Matan Naor

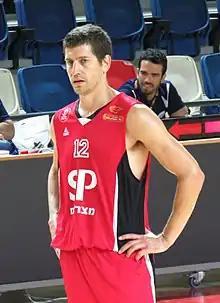
Naor with Hapoel Tel Aviv in September 2015

Matan Naor (born 3 November 1980) is an Israeli former basketball player.